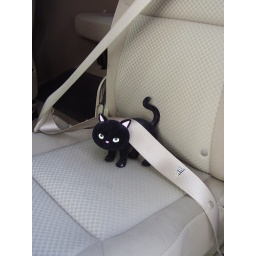
cat in van